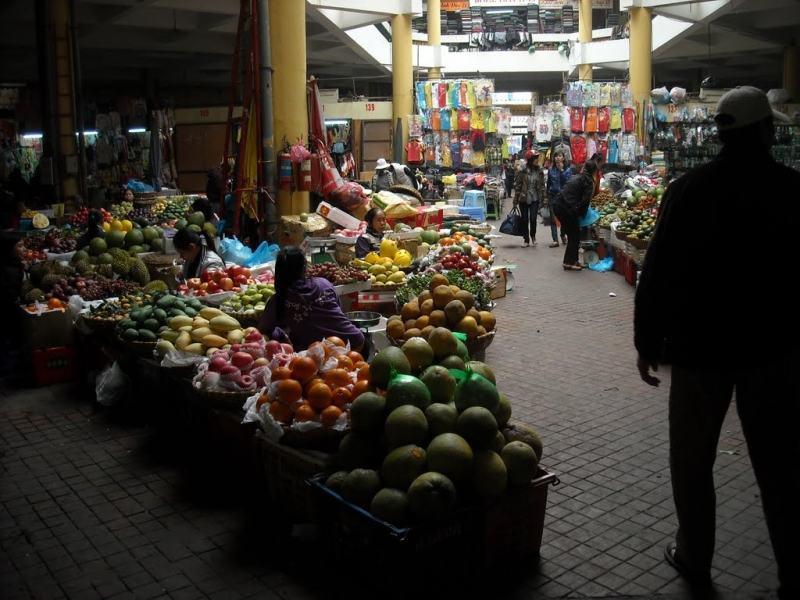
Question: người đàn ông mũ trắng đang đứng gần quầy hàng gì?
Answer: người đàn ông đứng gần quầy trái cây